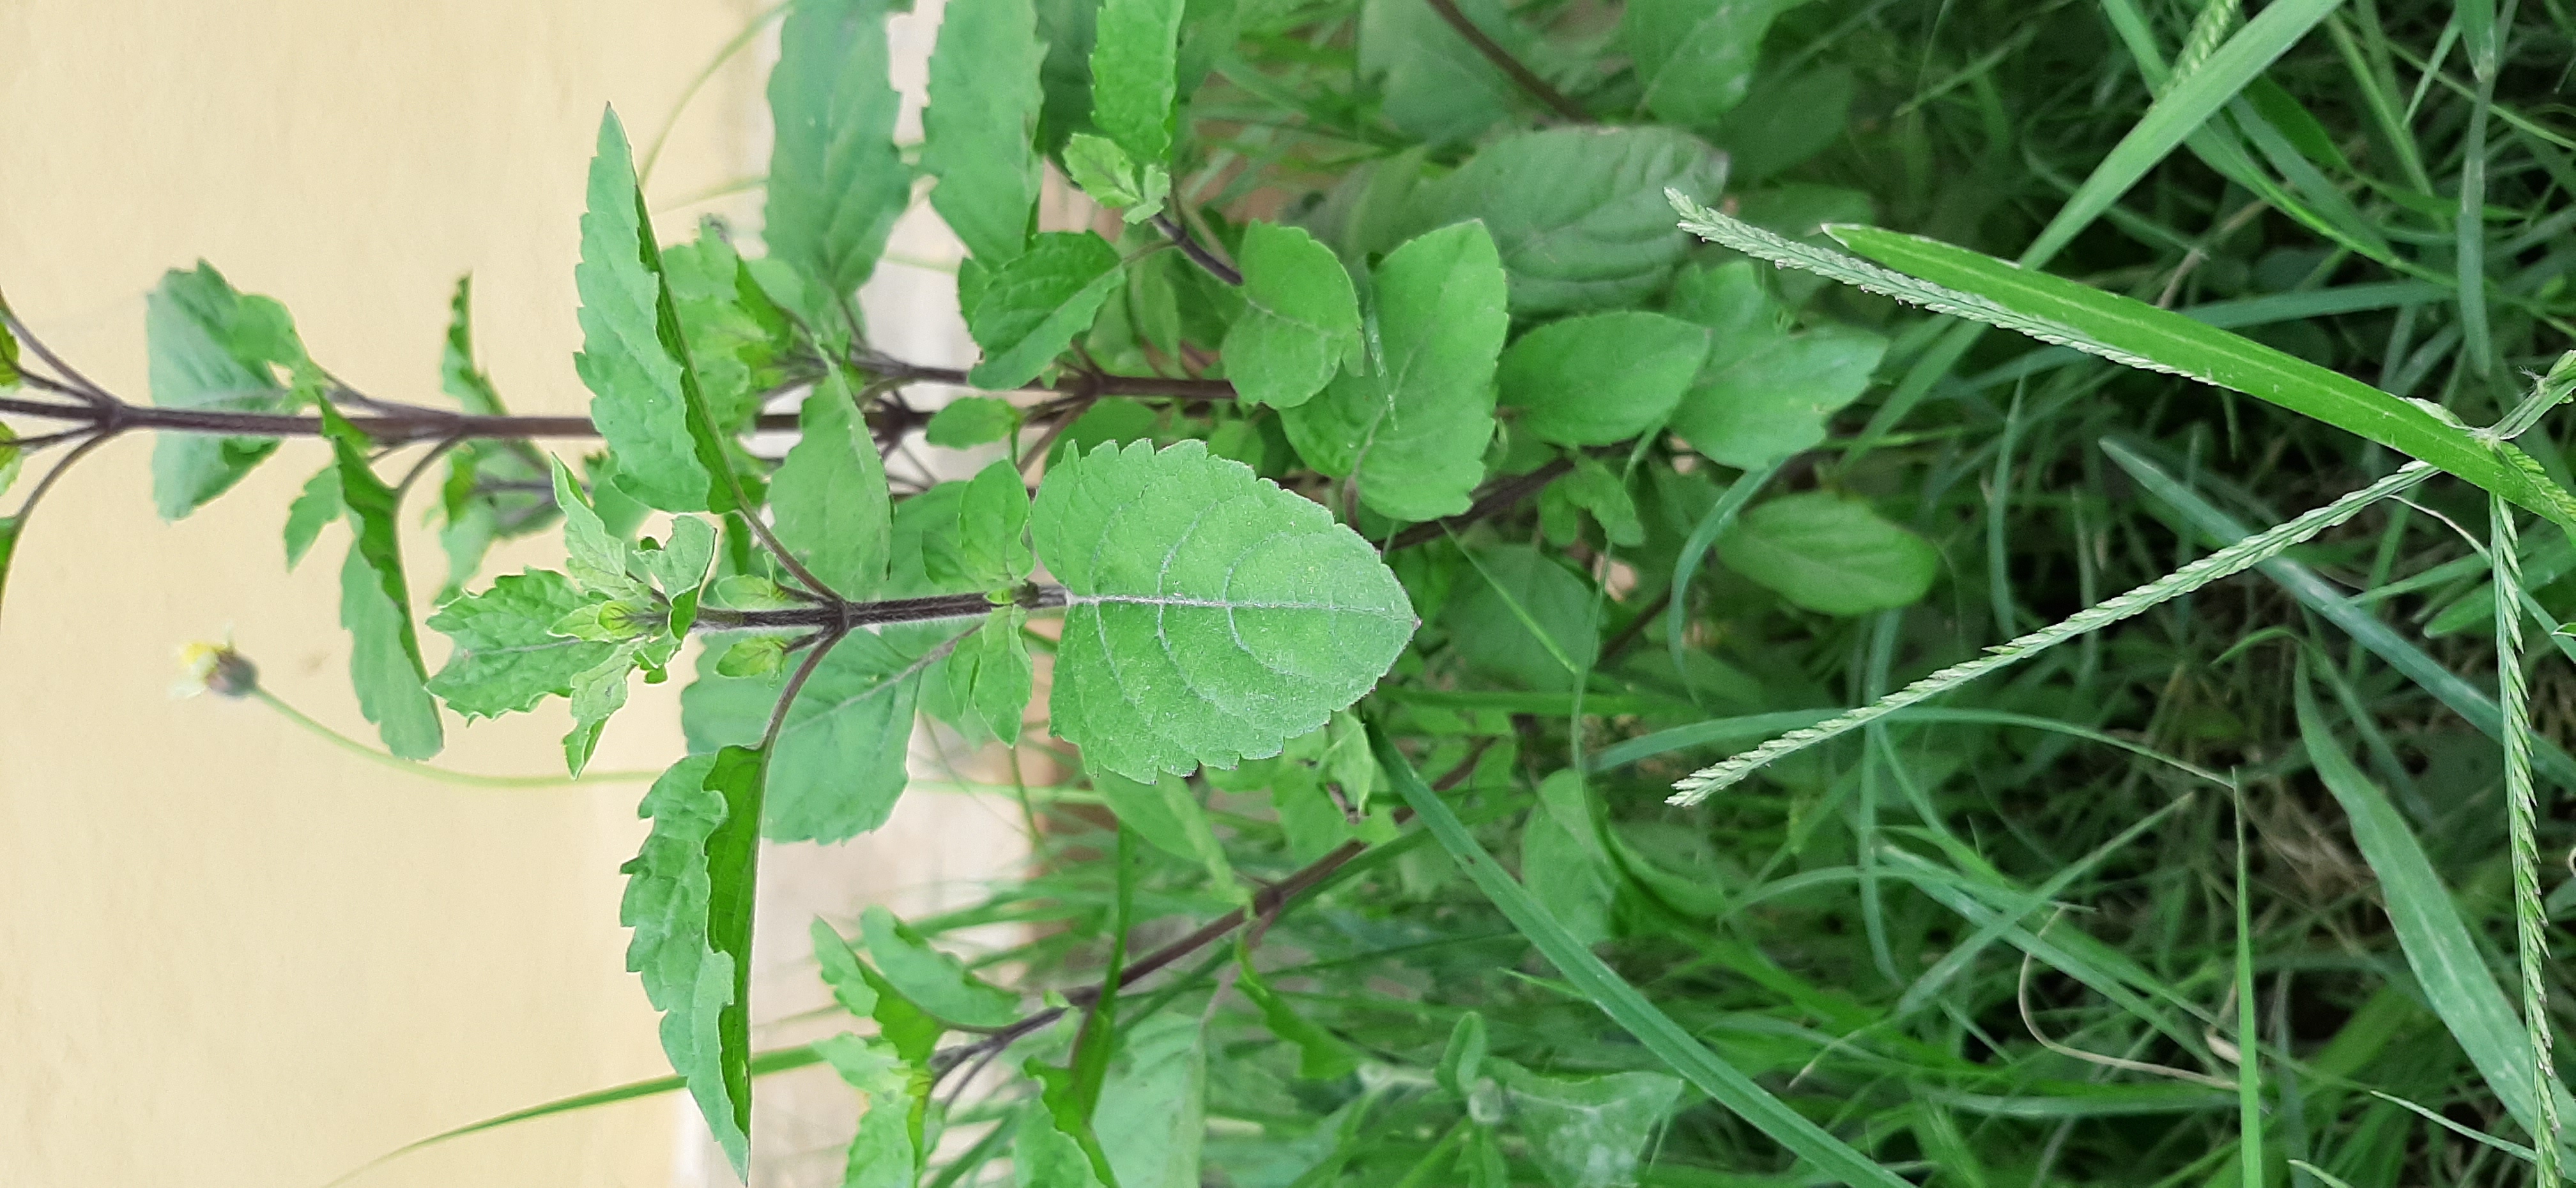
Plant: Tulsi